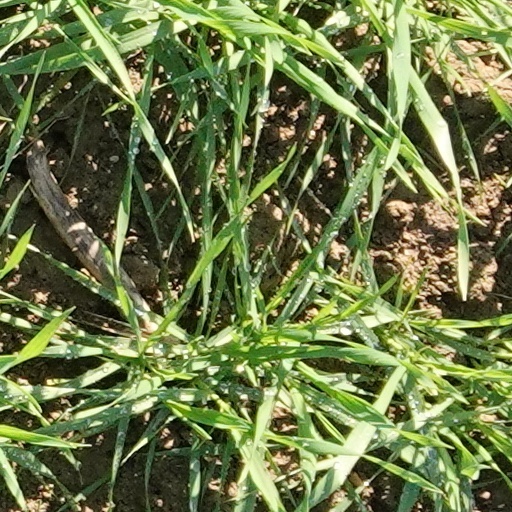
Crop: wheat